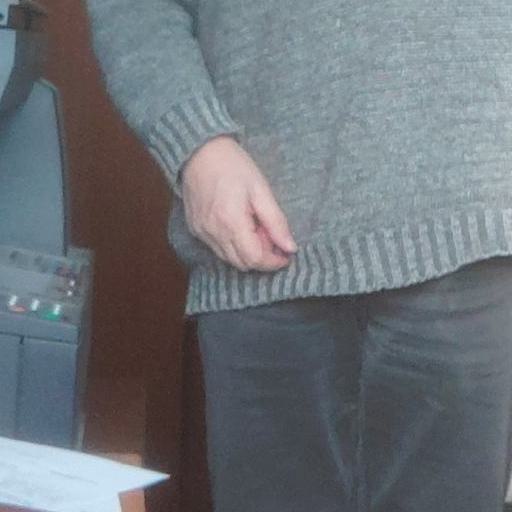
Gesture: no_gesture